Centennial Challenges

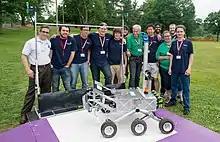
The West Virginia University Mountaineers pose with their robot, Cataglyphis, and officials at the 2014 NASA Centennial Challenges Sample Return Robot Challenge at Worcester Polytechnic Institute in Worcester, Mass., after completing Level 1 for a prize of $5,000. A year later, the team won the $100,000 Level-2 Prize. In 2016, Team Mountaineers won the final challenge with a $750,000 prize (NASA/Joel Kowsky)

The Sample Return Robot Challenge is to build an autonomous rough-terrain robot which can find and retrieve geologic samples. The intent is to advance autonomic robotics and remote manipulator technology. The prize is US$1.5 million. The Allied Organization selected to partner with NASA to conduct this challenge is Worcester Polytechnic Institute in Worcester, Massachusetts. Team registration began Summer 2011, and the first competition was held June 16, 2012.